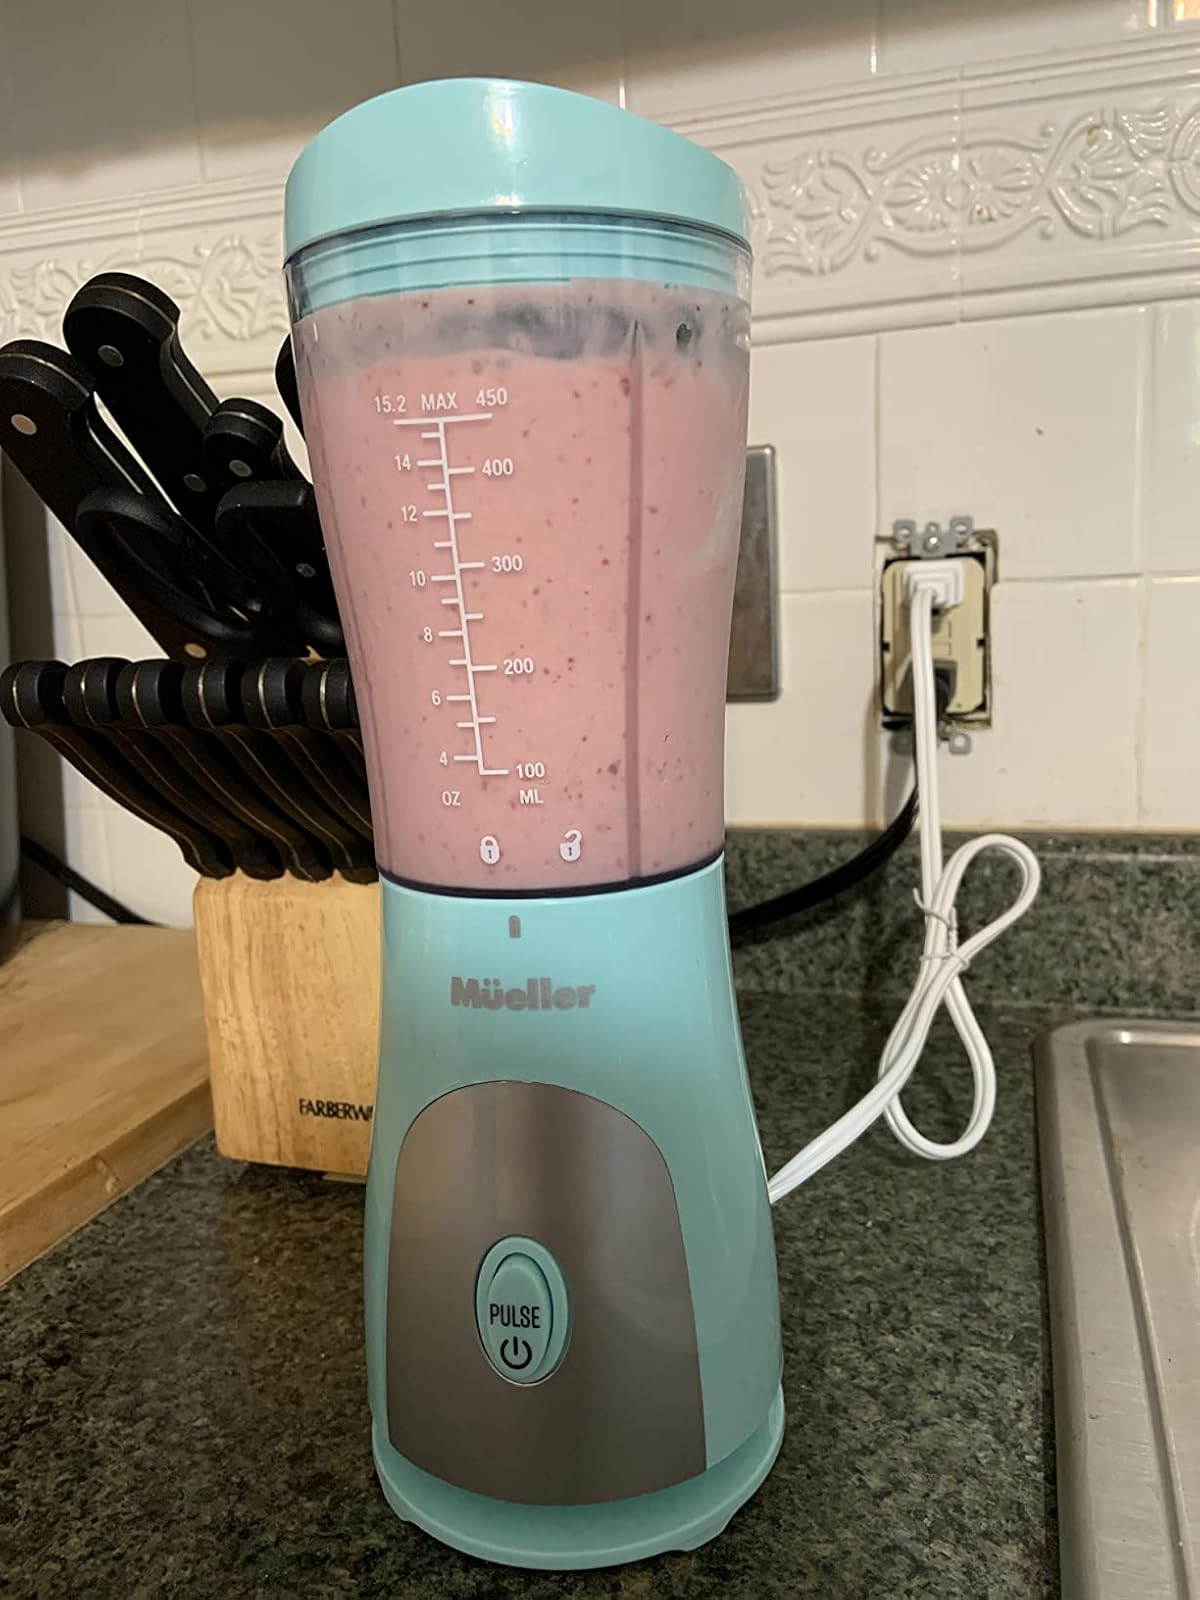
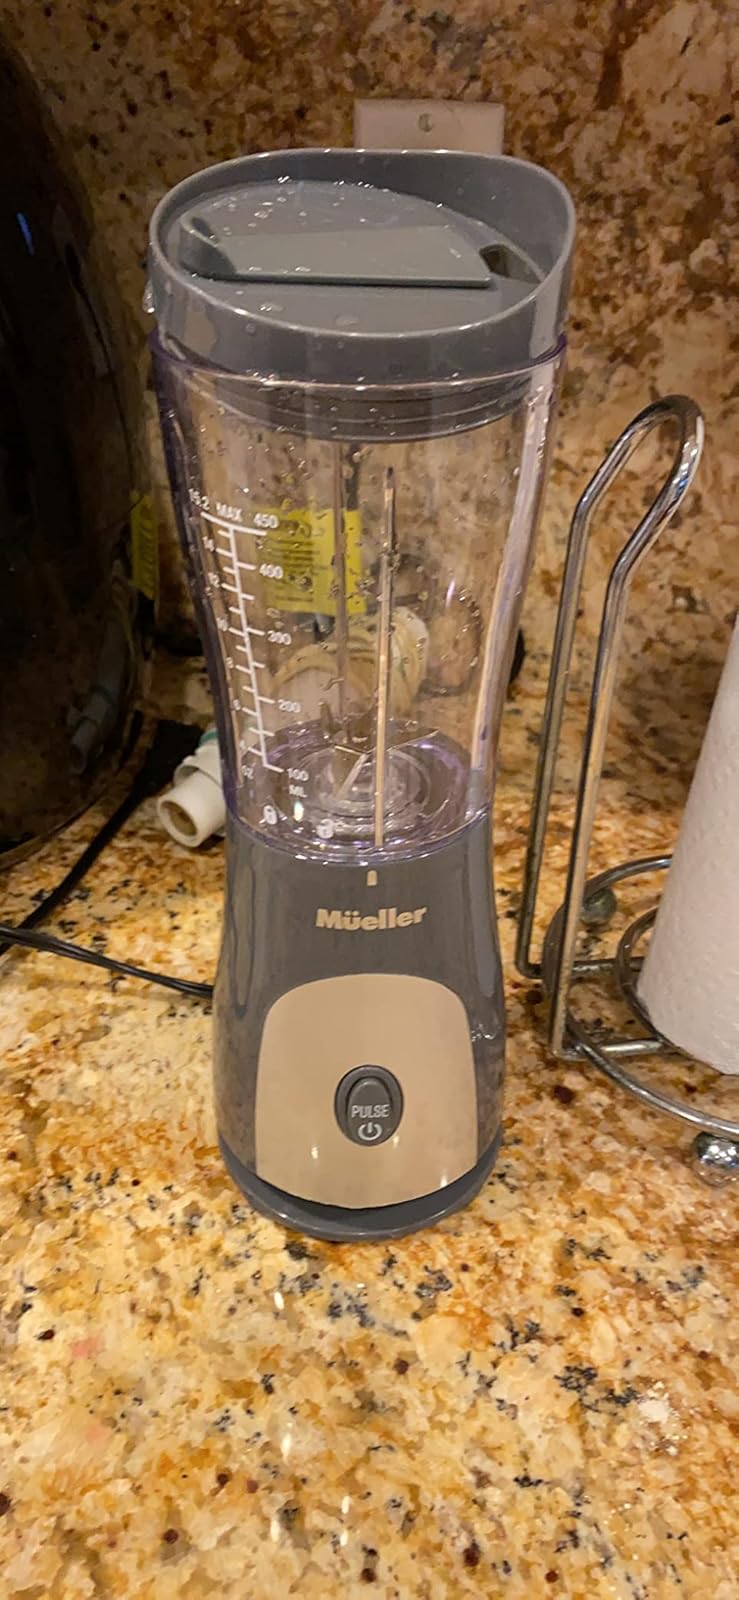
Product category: items_blender
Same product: no